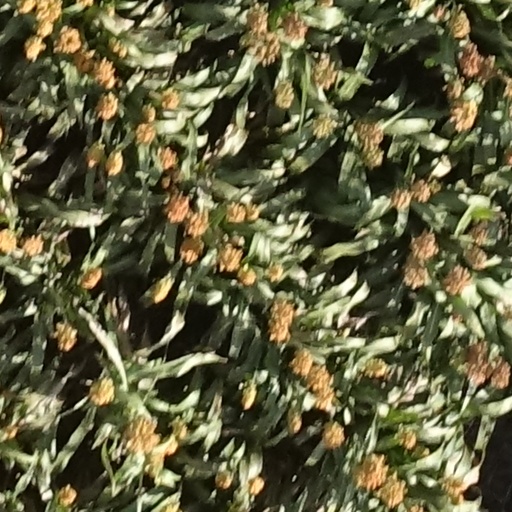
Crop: sorghum